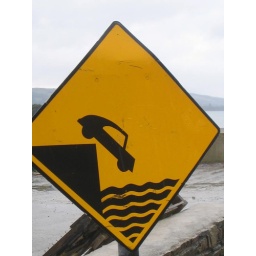
road sign in ireland